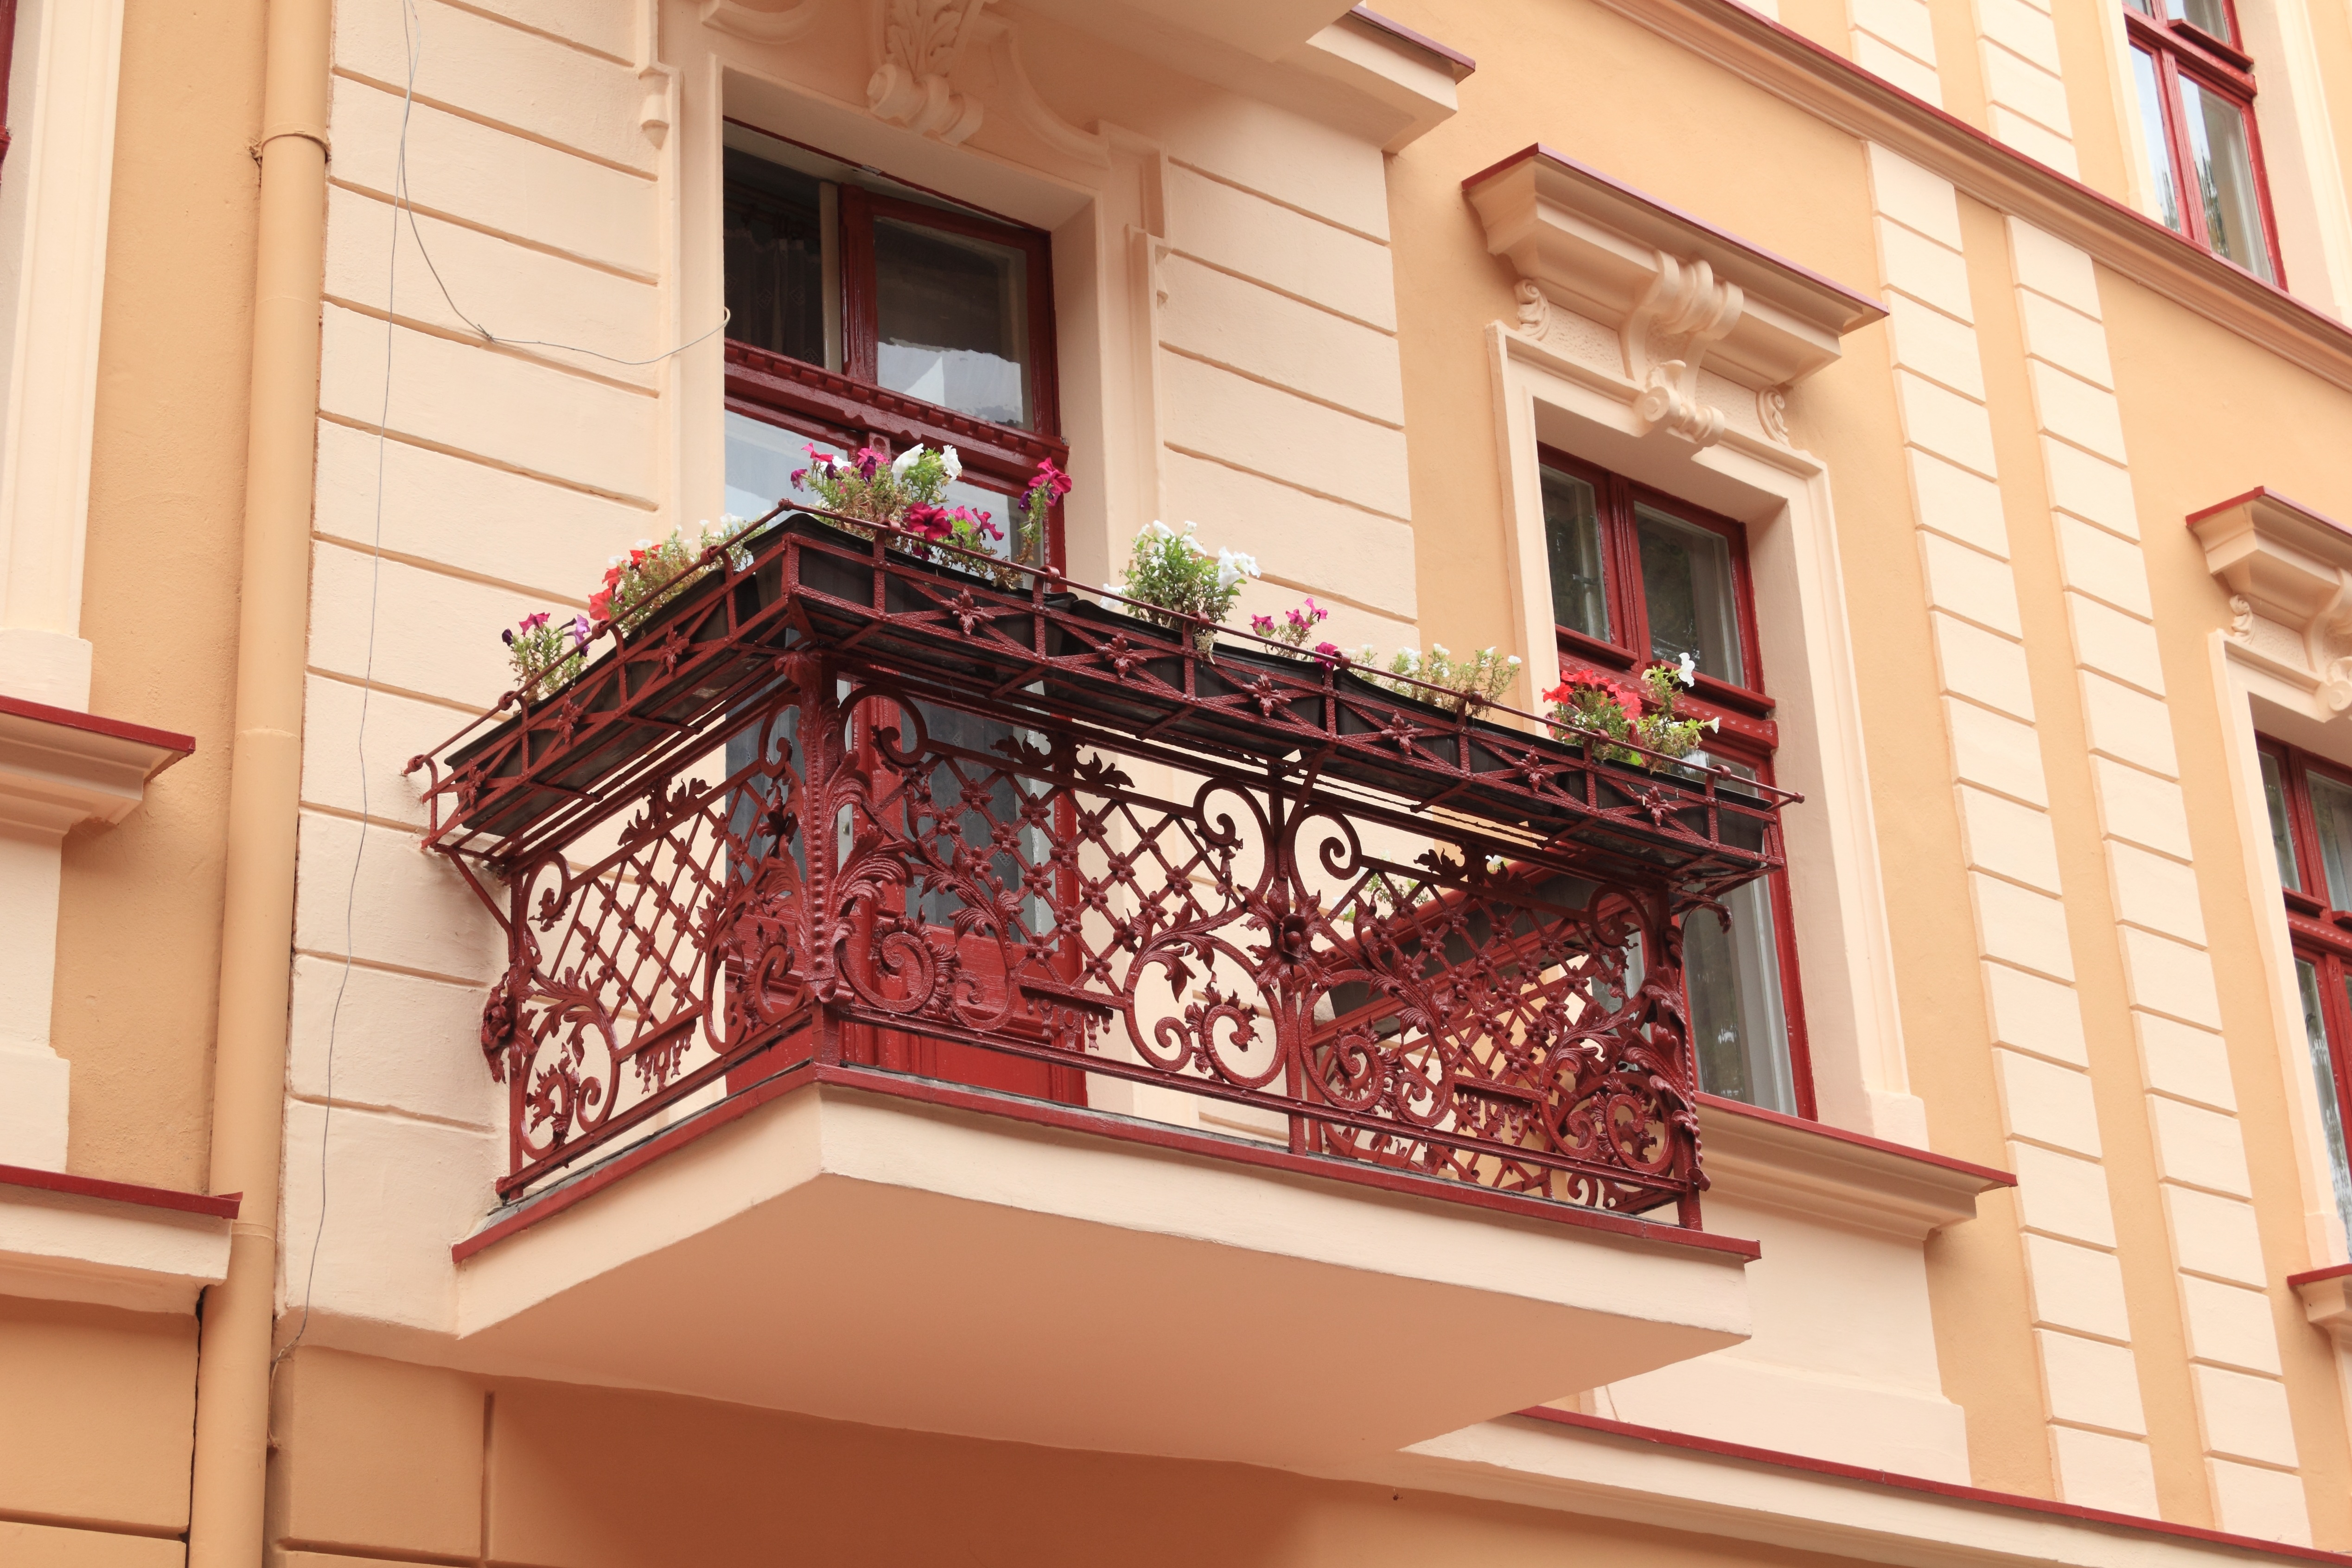
architecture, wood, house, window, home, porch, balcony, facade, room, interior design, handrail, stairs, poland, torun, baluster, outdoor structure